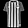
Label: T - shirt / top